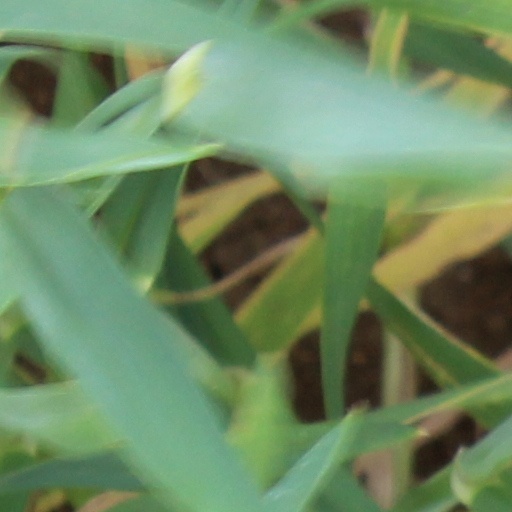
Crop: wheat